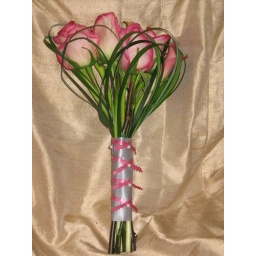
Pink mini calla lilies and pink tipped roses with bear grass and lily grass looped around the base.